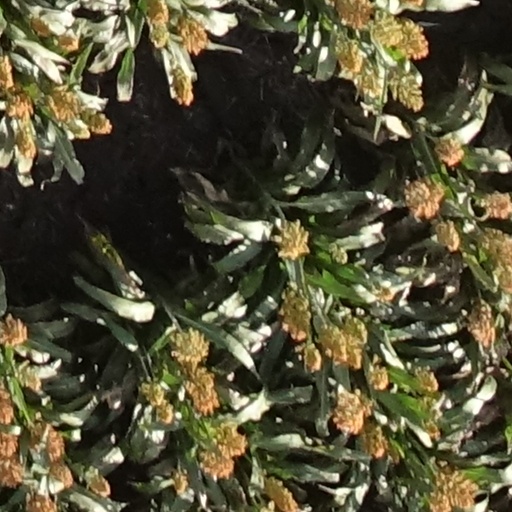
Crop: sorghum